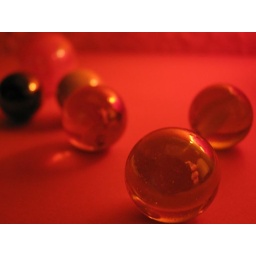
with a red candle glowing beside the marbles...